Touring Club Suisse

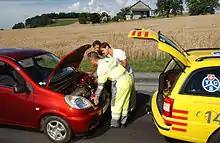
A TCS patrol vehicle at a roadside assistance call

Touring Club Switzerland (TCS) is the largest mobility club in Switzerland and a non-profit association. It has roughly 1,6 million members and 1900 employees.